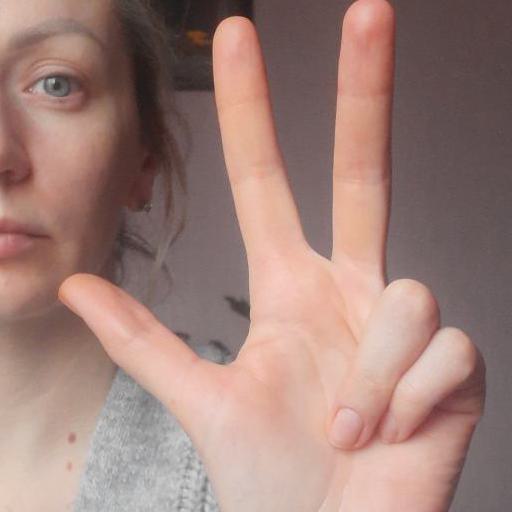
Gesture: three2